United Nations Security Council Resolution 980

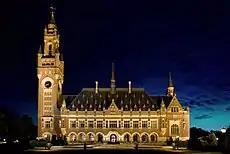
ICJ building at night

United Nations Security Council resolution 980, adopted without a vote on 22 March 1995, after noting the resignation of International Court of Justice (ICJ) judge Sir Robert Yewdall Jennings which would take effect on 10 July 1995, the council decided that elections to the vacancy on the ICJ would take place on 12 July 1995 at the security council and at a meeting of the General Assembly during its 49th session.